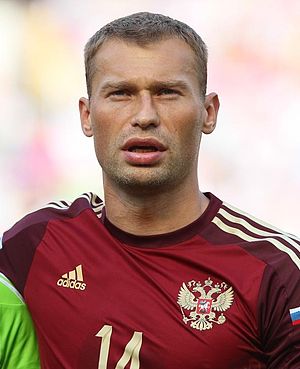
Vasilij Berezutskij
Vasilij Vladimirovitj Berezutskij er en russisk fodboldspiller. Han spiller hos CSKA Moskva i den russiske liga, og er tvillingebror til en anden russisk fodboldspiller, Aleksej Berezutskij.